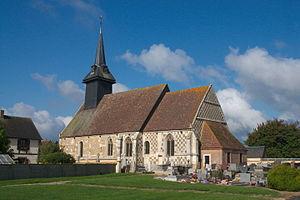
Église Sainte-Marguerite de Sainte-Marguerite-de-l'Autel This building is indexed in the Base Mérimée, a database of architectural heritage maintained by the French Ministry of Culture,
Le Lesme est une commune nouvelle française, constituée le 1ᵉʳ janvier 2016, dans le département de l'Eure en région Normandie.
Sainte-Marguerite-de-l'Autel est une ancienne commune française, située dans le département de l'Eure en région Normandie, devenue le 1ᵉʳ janvier 2016 une commune déléguée au sein de la commune nouvelle du Lesme.